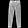
Label: Trouser